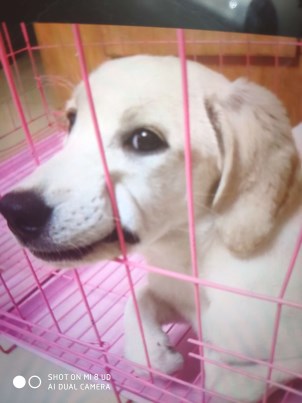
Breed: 3580-n000122-Labrador_retriever